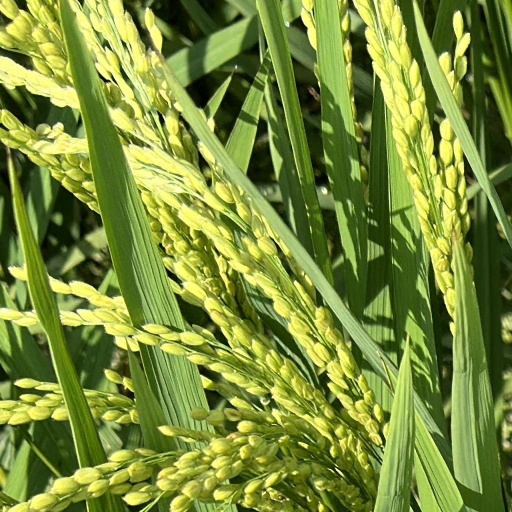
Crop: rice